Dagzê, Lhasa

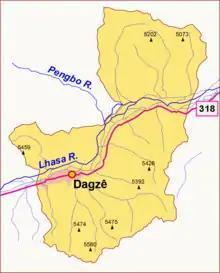
The built-up area (pink) within the Dagzê District (yellow)

Dazi means "Tiger peak" in Tibetan. It was founded in 1354. Dazi District was established in 1959. The district lies on both sides of the middle reaches of the Lhasa River. It is to the east of the city of Lhasa in Chengguan District. Zhanang County is to the south, Maizhokunggar County to the east and Linzhou County to the north.